Legoland Florida

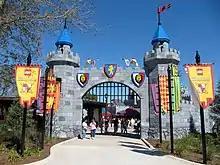
Lego Kingdoms

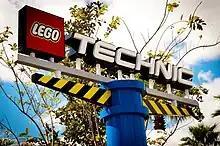
Lego Technic sign

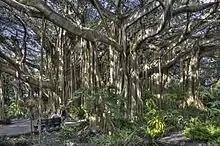
Cypress Gardens

Legoland Florida fully reopened the original botanical gardens from the former Cypress Gardens park in March 2014. The gardens were the initial attraction at the site, which first opened in 1936. After the theme park reopened as Legoland Florida, the Oriental Gardens and Florida Pool within Cypress Gardens remained closed while repairs and landscaping were performed. The Florida Pool, named for its shape, was originally built for the 1953 film "Easy to Love", starring Esther Williams.